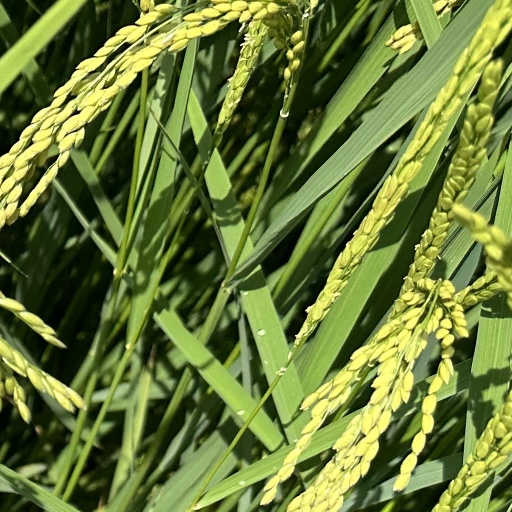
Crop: rice